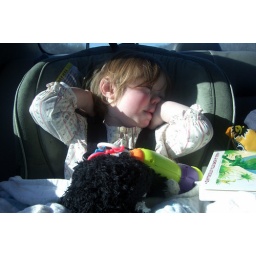
sleepy girl in the car